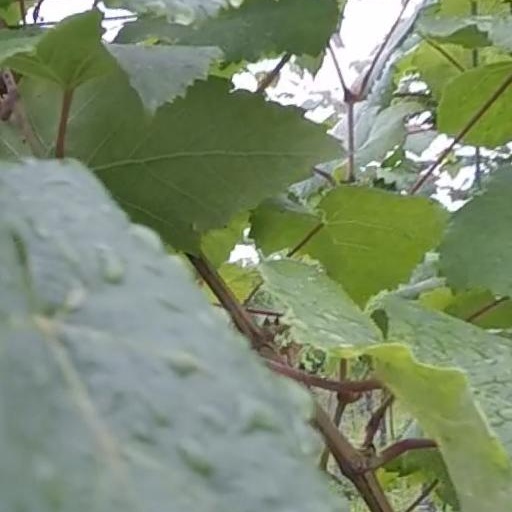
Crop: grape